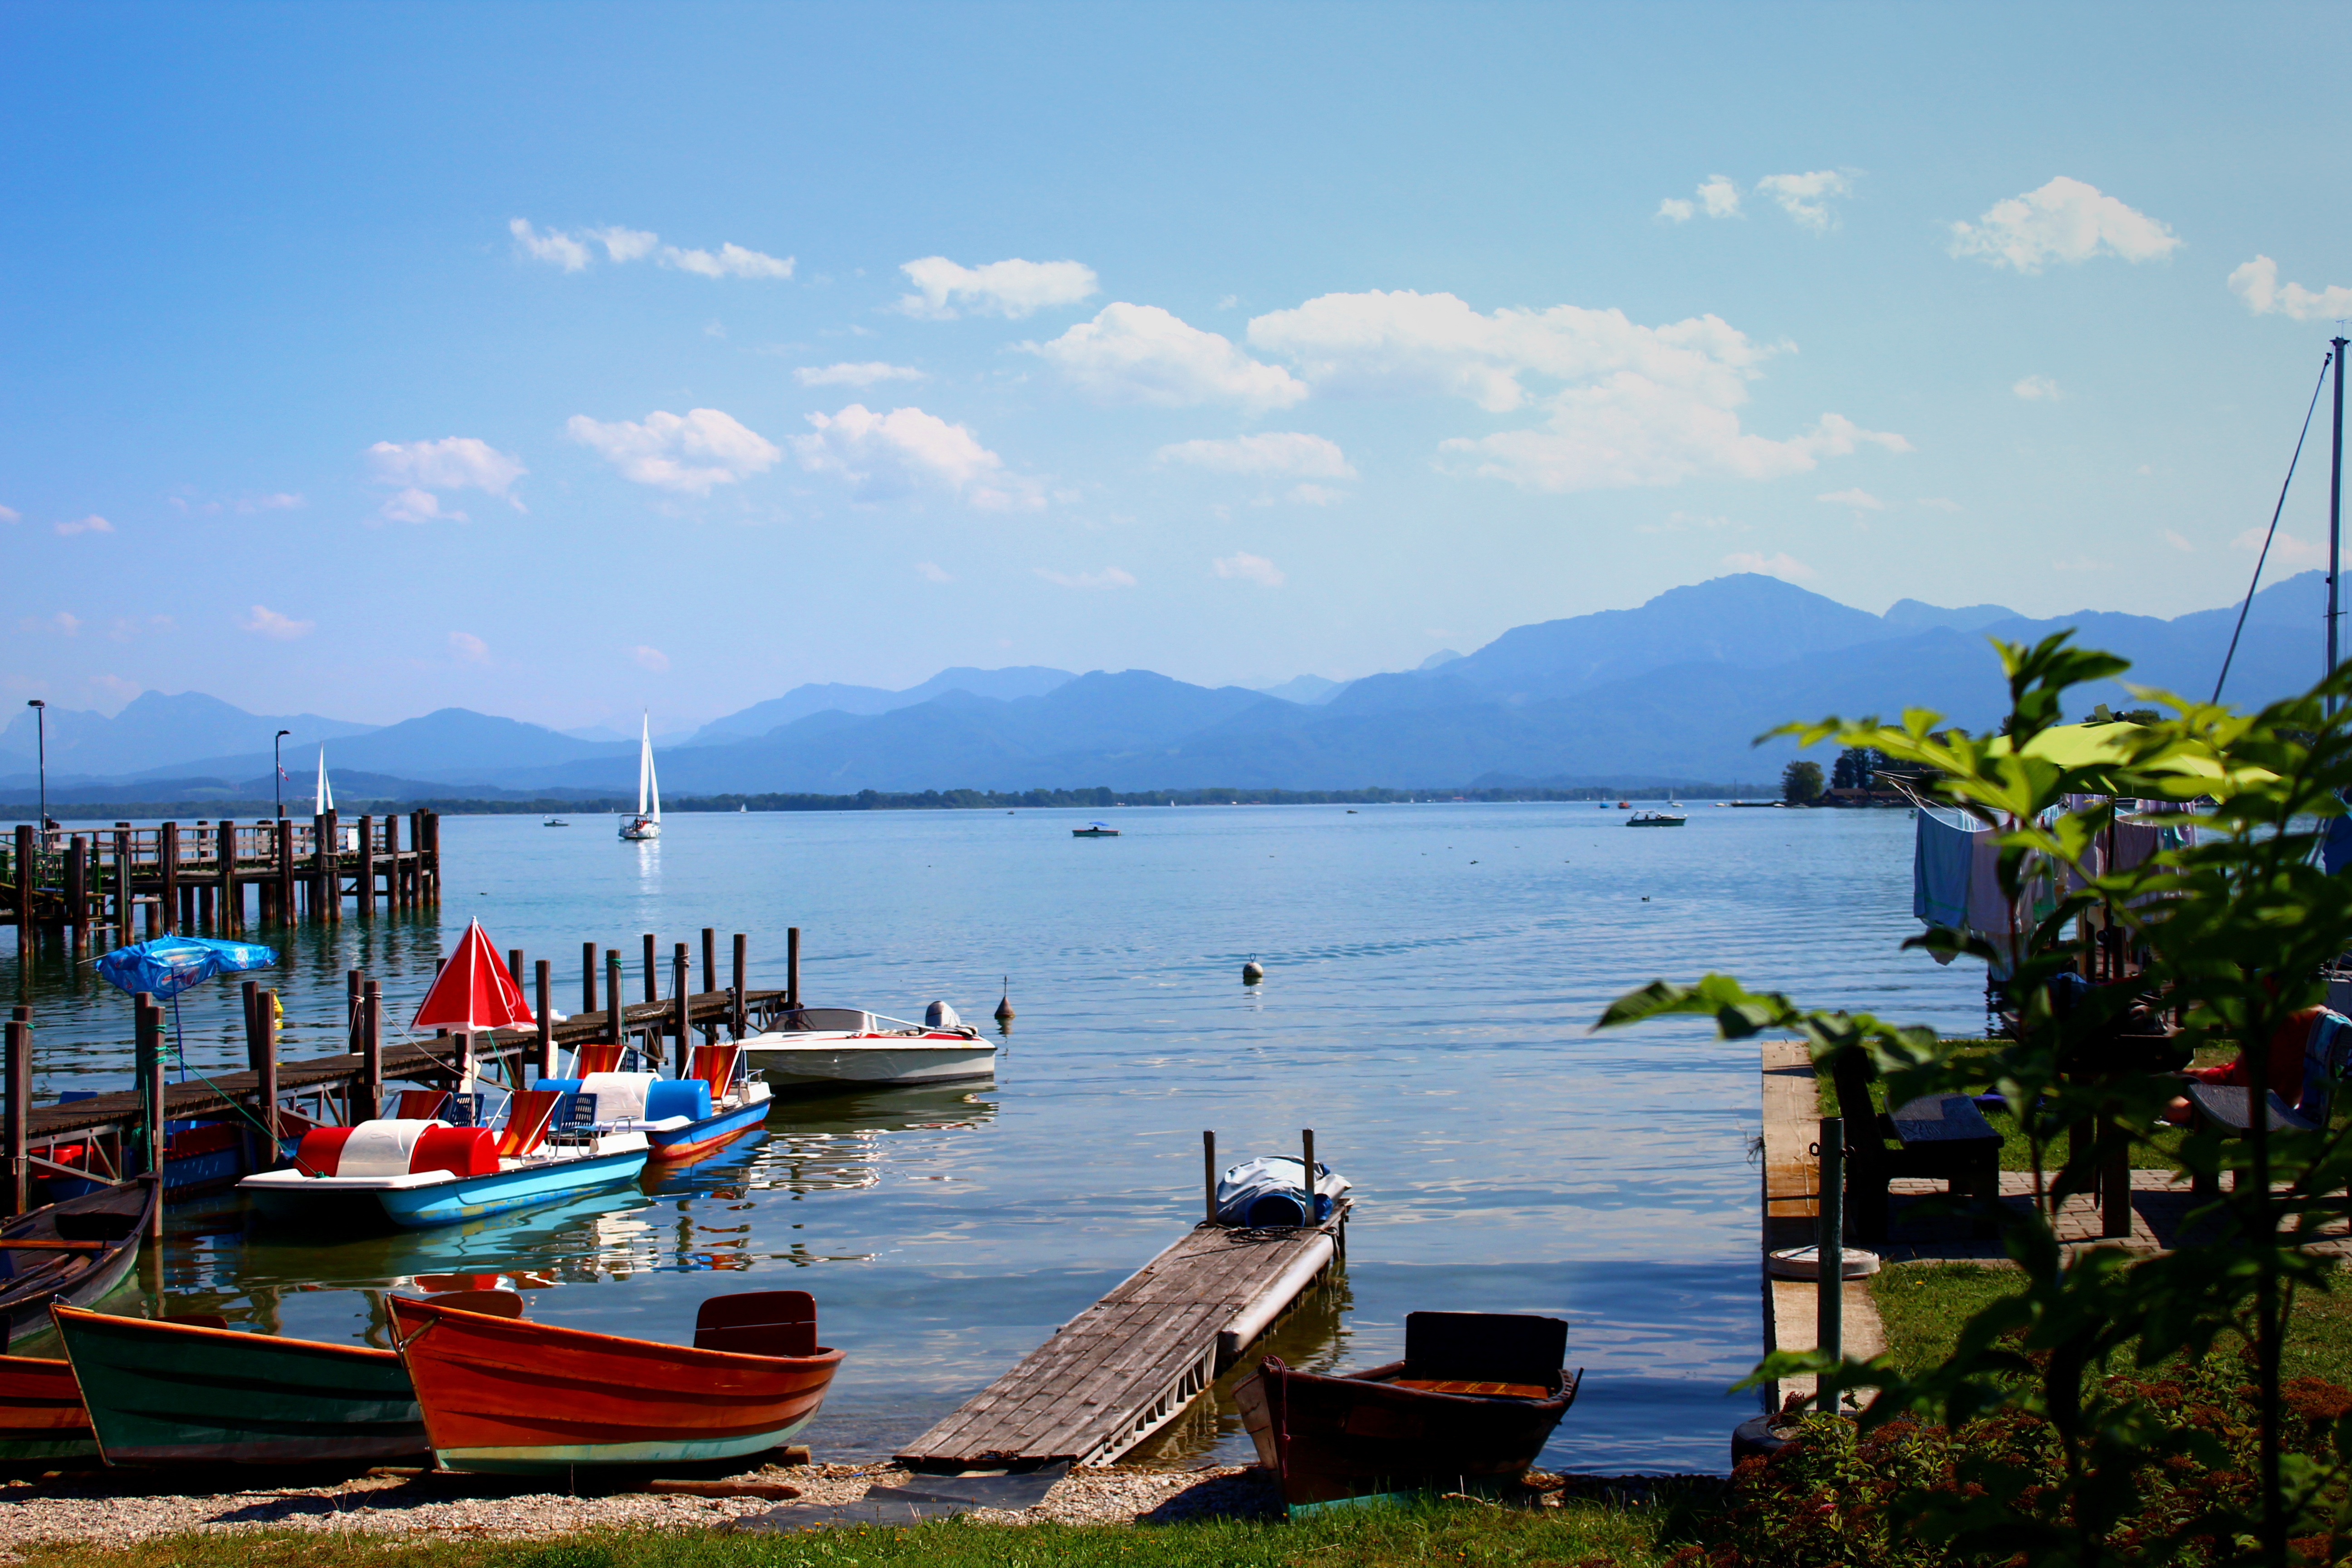
sea, coast, water, dock, lake, summer, vacation, vehicle, holiday, bay, harbor, marina, colorful, tourism, bank, resort, boats, chiemsee